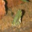
Label: frog